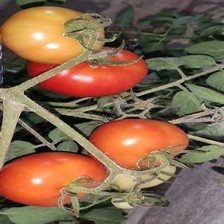
Label: tomato